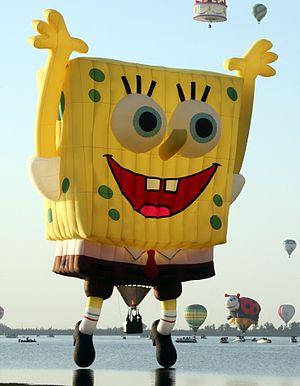
Une montgolfière en forme de Bob l'éponge. Festival de montgolfières à Leòn, dans l'état de Guanajuato (Mexique), en Novembre 2010.